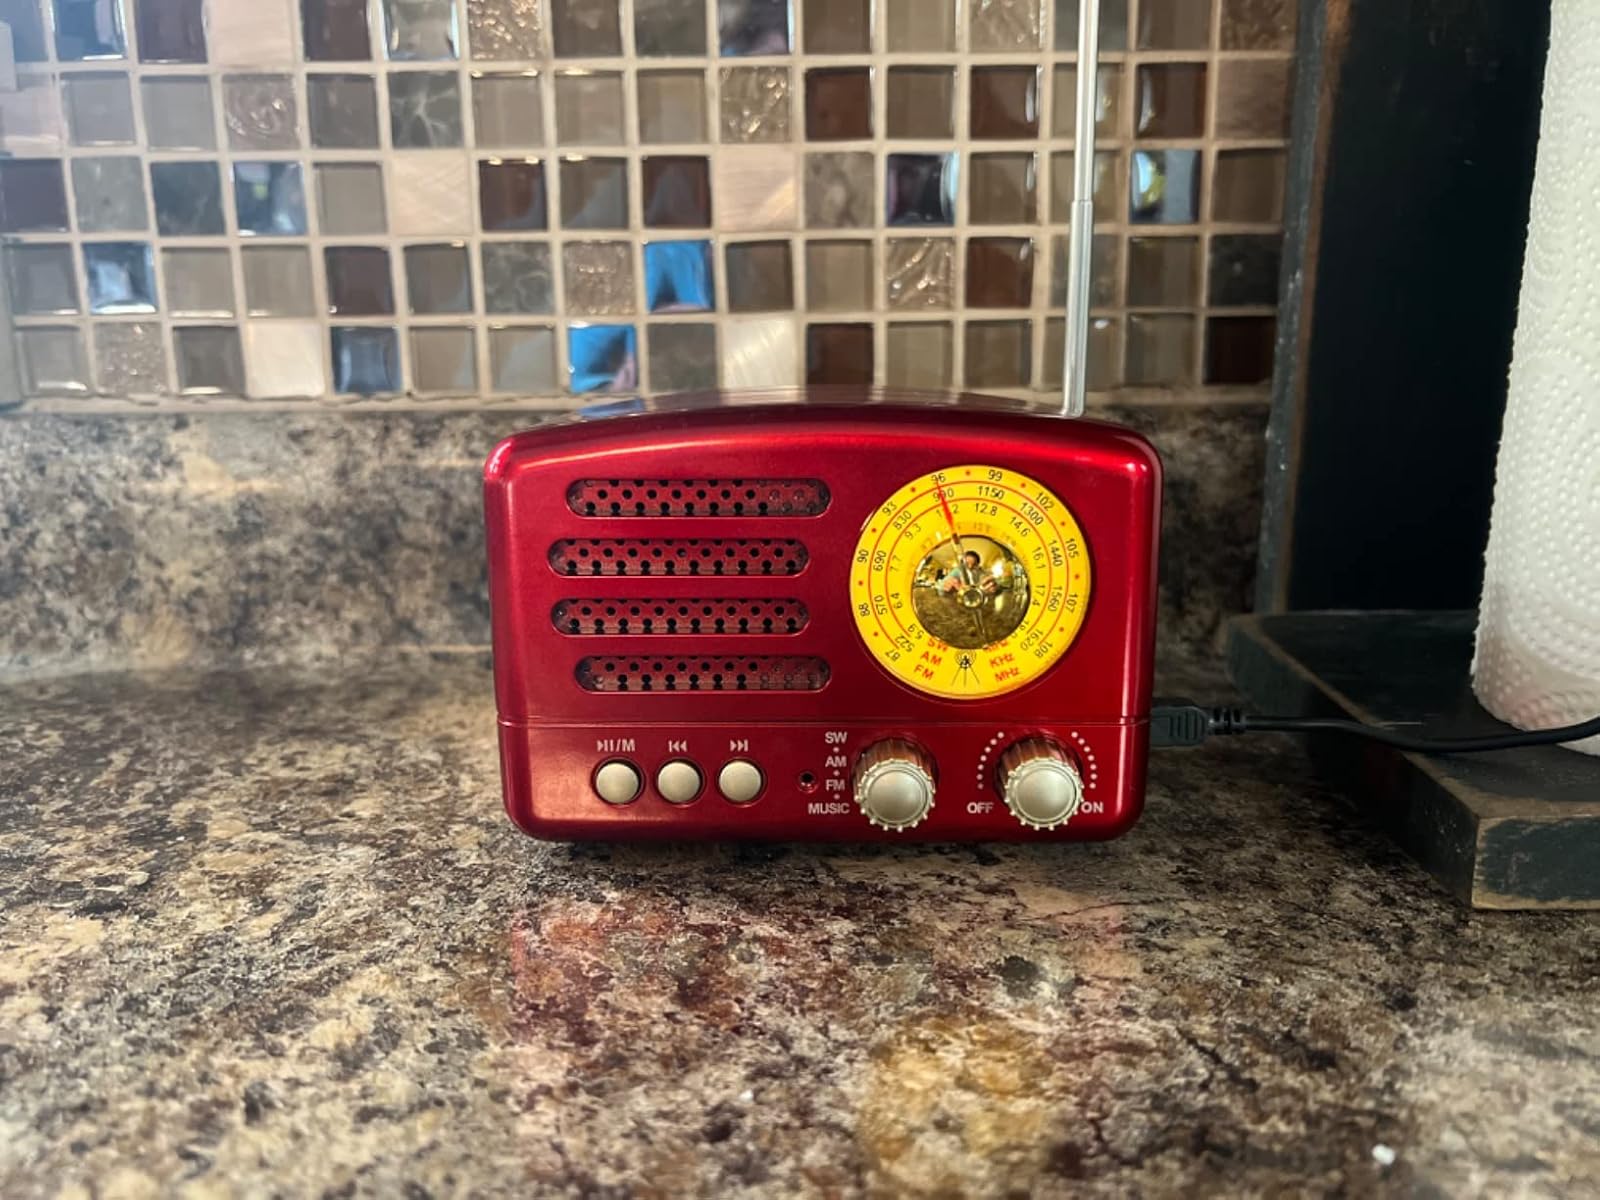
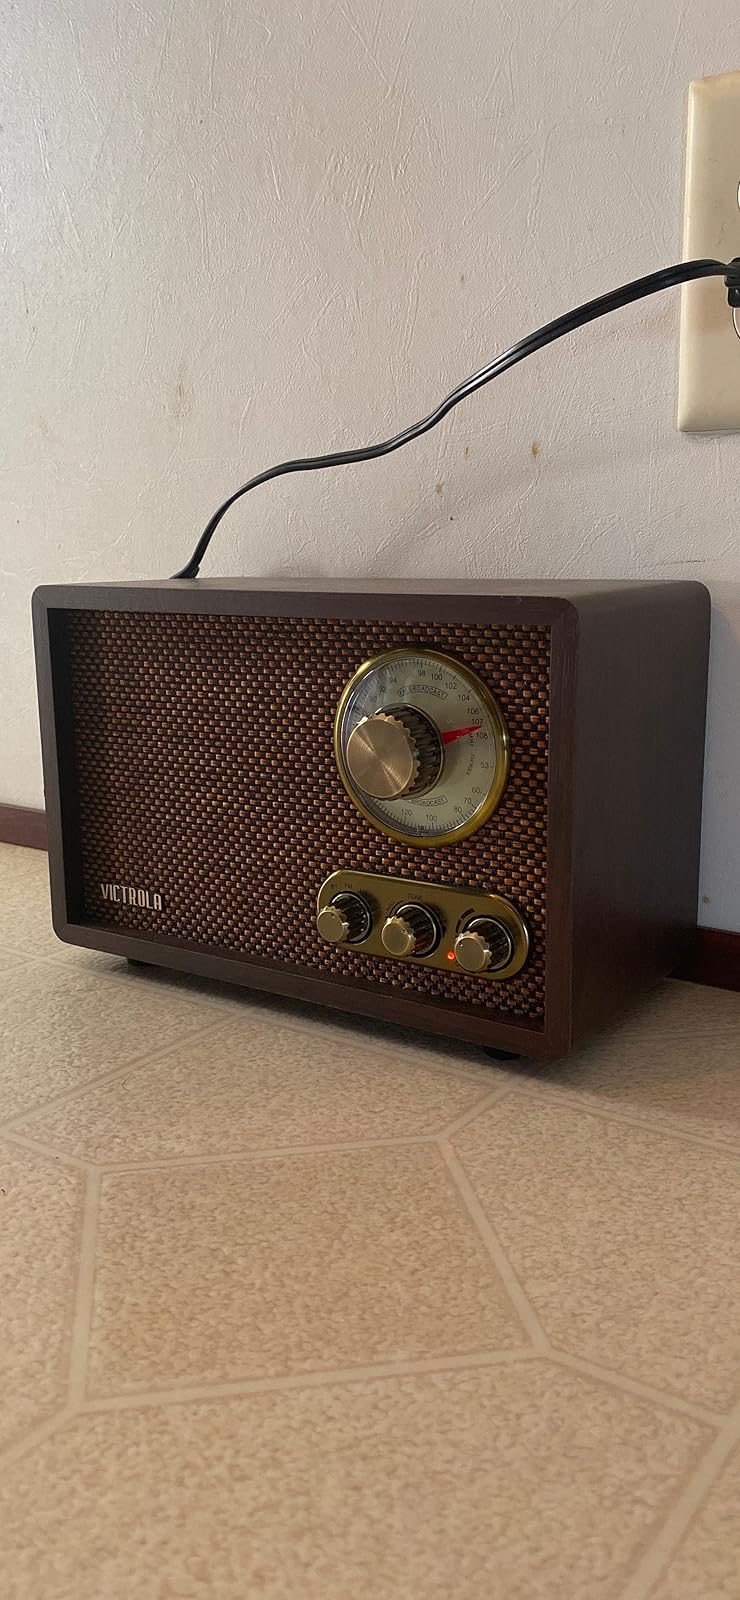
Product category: radio
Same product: no